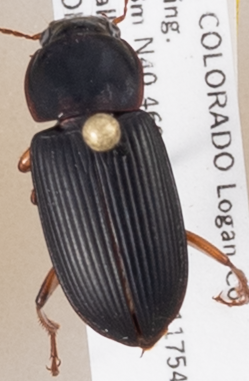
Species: Harpalus pensylvanicus
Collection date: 2018-09-06
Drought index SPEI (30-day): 1.106
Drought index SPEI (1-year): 0.71
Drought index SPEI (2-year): -0.018